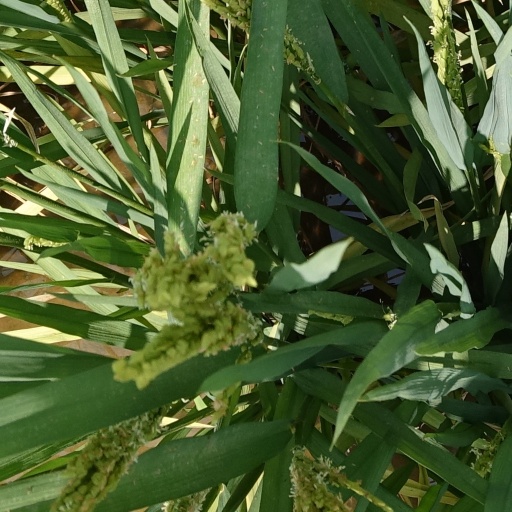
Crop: rice